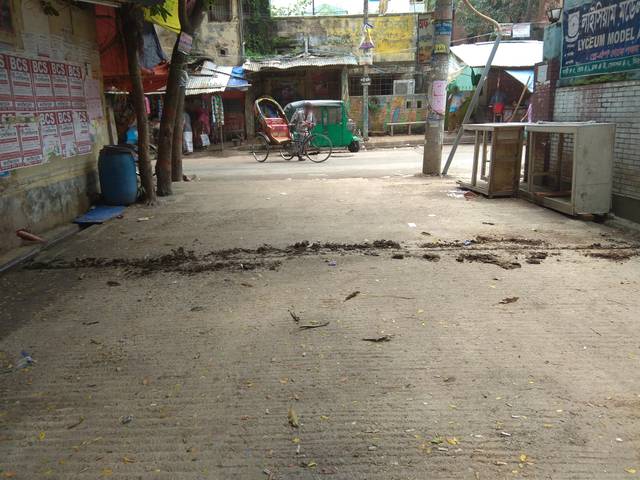
Region: Bangladesh
Coordinates: 23.804, 90.356